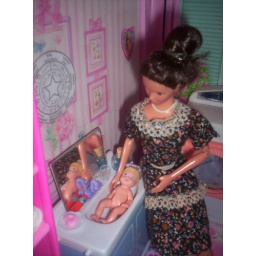
Washing a little baby girl in the Bathroom sink